Death and state funeral of Elizabeth II

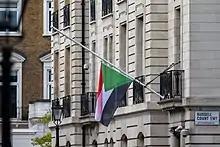
The flag of Sudan at half-mast following the death of the Queen

There was some speculation regarding the regnal name that would be adopted by the former Prince of Wales upon succeeding his mother. During her formal televised address outside 10 Downing Street, Prime Minister Liz Truss made the first mention of the King's regnal name during a tribute to the Queen. Clarence House officially confirmed the new king would be known as Charles III shortly after the Prime Minister's address. Buckingham Palace released the King's first official statement as monarch at 19:04, in which he said that the Queen's "loss will be deeply felt throughout the country, the Realms and the Commonwealth, and by countless people around the world".